Saint-Georges-du-Bois, Sarthe

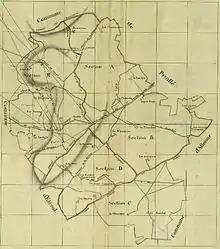
Napoleonic Map of Saint-Georges-du-Bois in 1809

Saint-Georges-du-Bois is one of many French towns that grew beside a main roadways. For Saint-Georges-du-Bois, this is the county road 309. The main road was renamed several times: